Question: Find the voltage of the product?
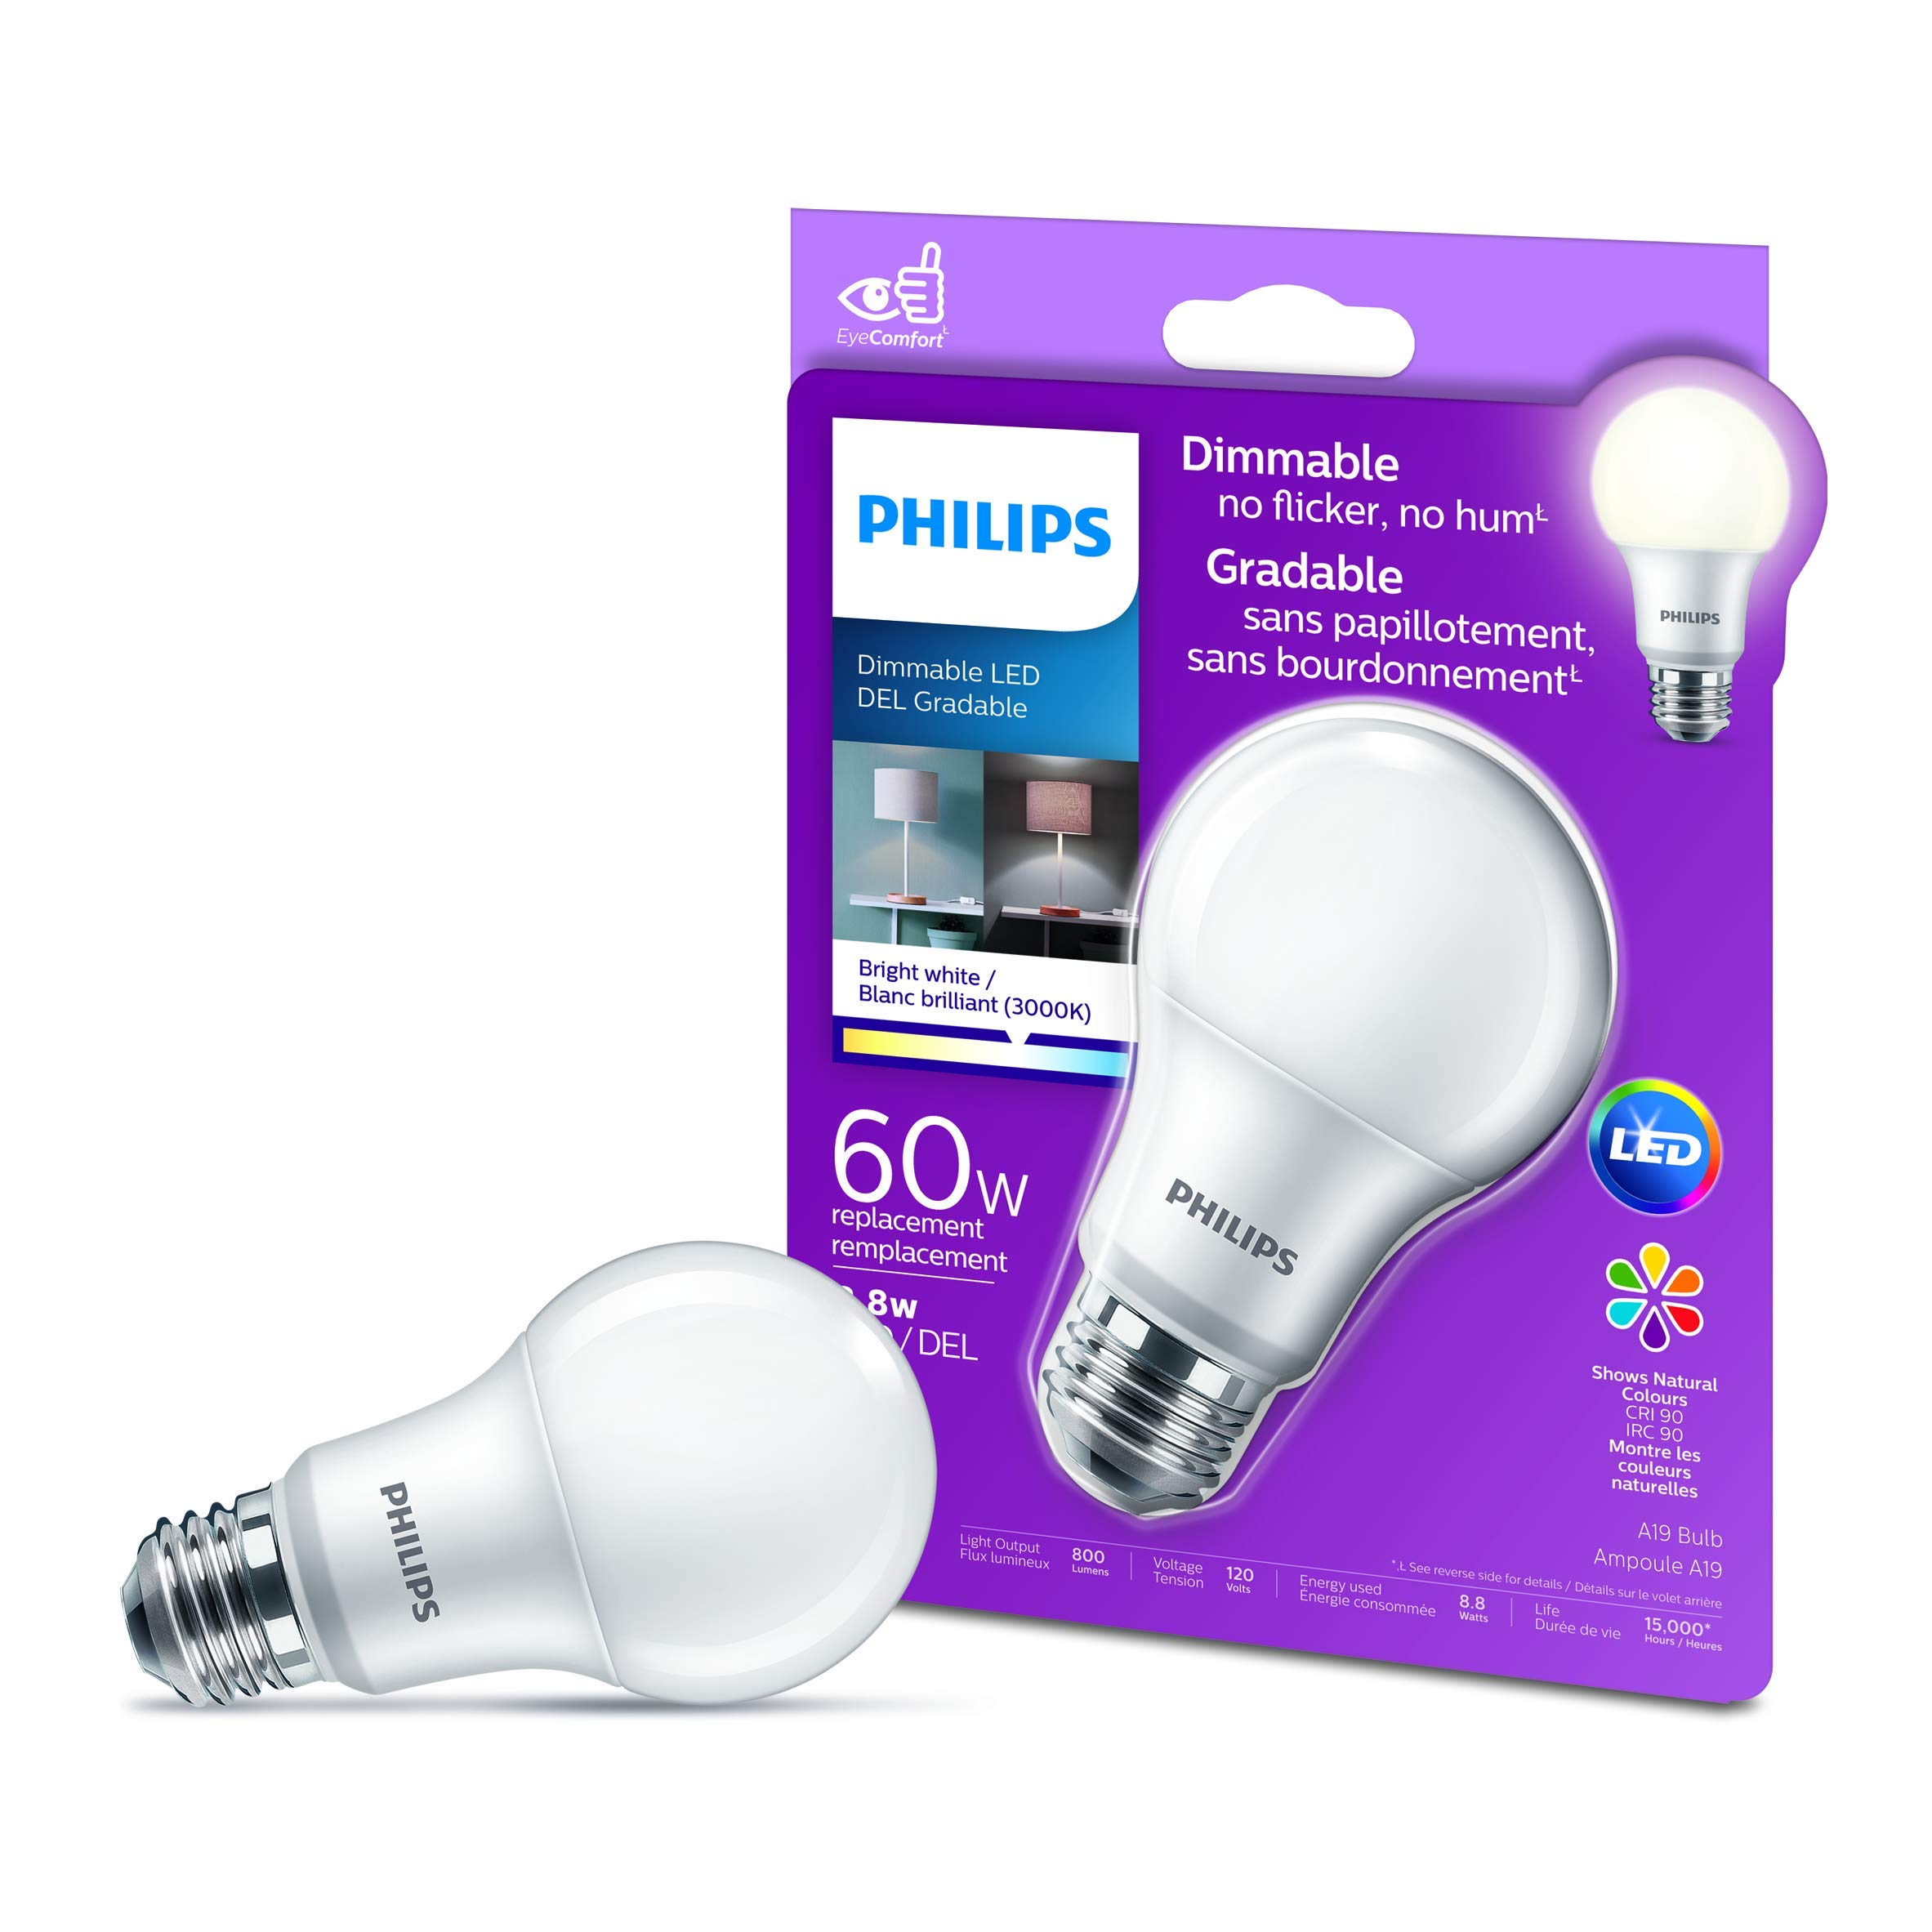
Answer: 120.0 volt